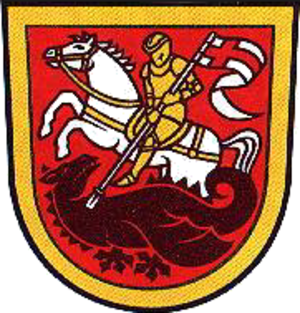
Burgwalde est une commune allemande située dans l'arrondissement d'Eichsfeld en Thuringe.